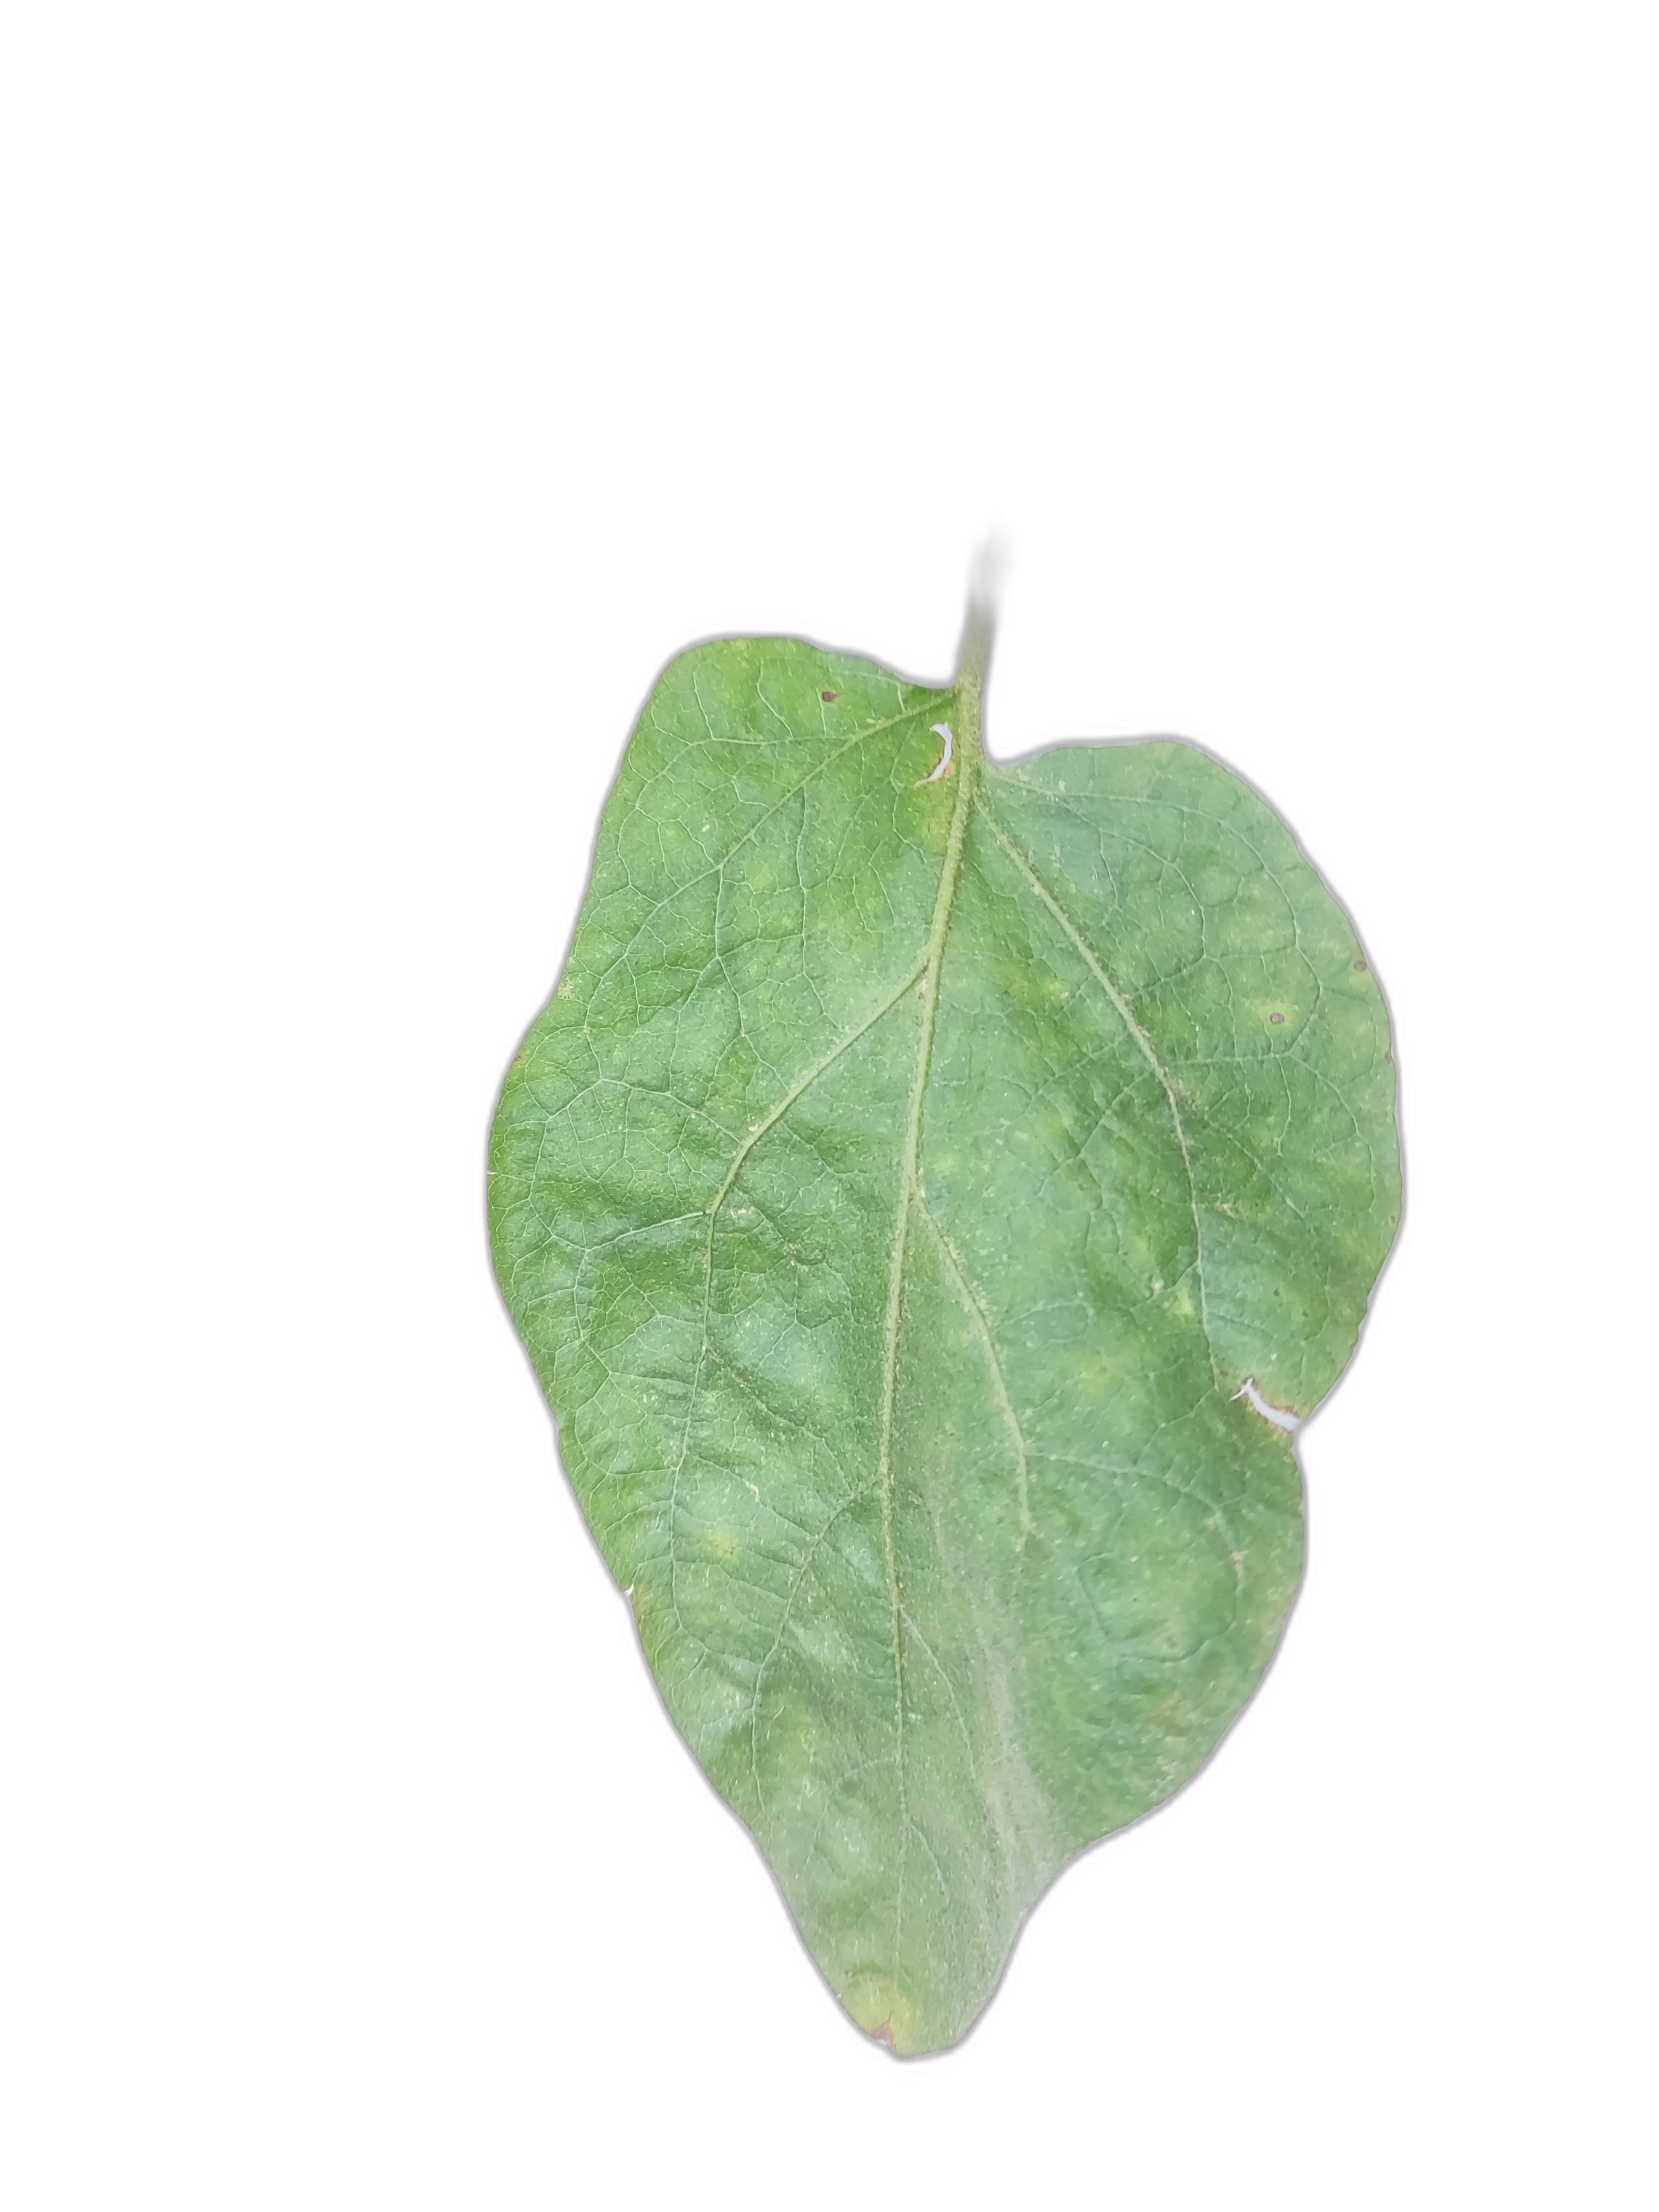
Label: Healthy Leaf